Josip Jelačić

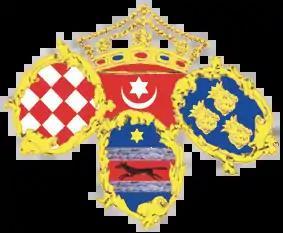
Flag of Ban Josip Jelačić, 1848

The son of Croatian Baron Franjo Jelačić Bužimski (or in other documents) (1746–1810), a Feldmarschall-Leutnant (Lieutenant Field Marshal), and his wife, Baroness Anna Portner von Höflein, the honorific "Bužimski" refers to Bužim, a location in the Cazin region, that was used by the Jelačić family.